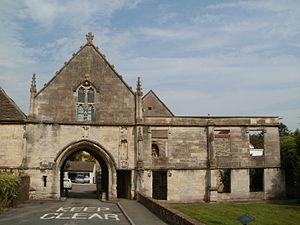
Cet article liste les abbayes cisterciennes actives ou ayant existé sur le territoire anglais actuel. Il s'agit des abbayes de religieux appartenant à l'ordre cistercien, ou aux ordres qui en sont issus.
L’abbaye de Kingswood est une ancienne abbaye cistercienne située dans la ville de Wotton-under-Edge, dans le district de Stroud, en Angleterre. Comme la plupart des abbayes britanniques, elle a été fermée par Henry VIII durant la campagne de dissolution des monastères.